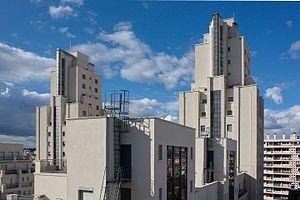
L'histoire du pays du Velin, plaine du Bas Dauphiné située sur la rive gauche du Rhône, est marquée par la proximité de la métropole lyonnaise avec laquelle il a entretenu des relations changeantes au cours des siècles. C'est par elle qu'il a été intégré dans le monde gallo-romain et dans la chrétienté. Ce voisinage explique les convoitises qui ont opposé les Dauphins à la Maison de Savoie au Moyen Âge pour sa possession. Après cinq siècles de relégation, depuis la Révolution industrielle au XIXᵉ siècle, son territoire a été annexé par la métropole lyonnaise à laquelle il offrait les plus larges possibilités de développement. Hautement urbanisé et industrialisé depuis le XIXᵉ siècle, l'espace naturel a progressivement été remplacé, et l'identité quasiment effacée.